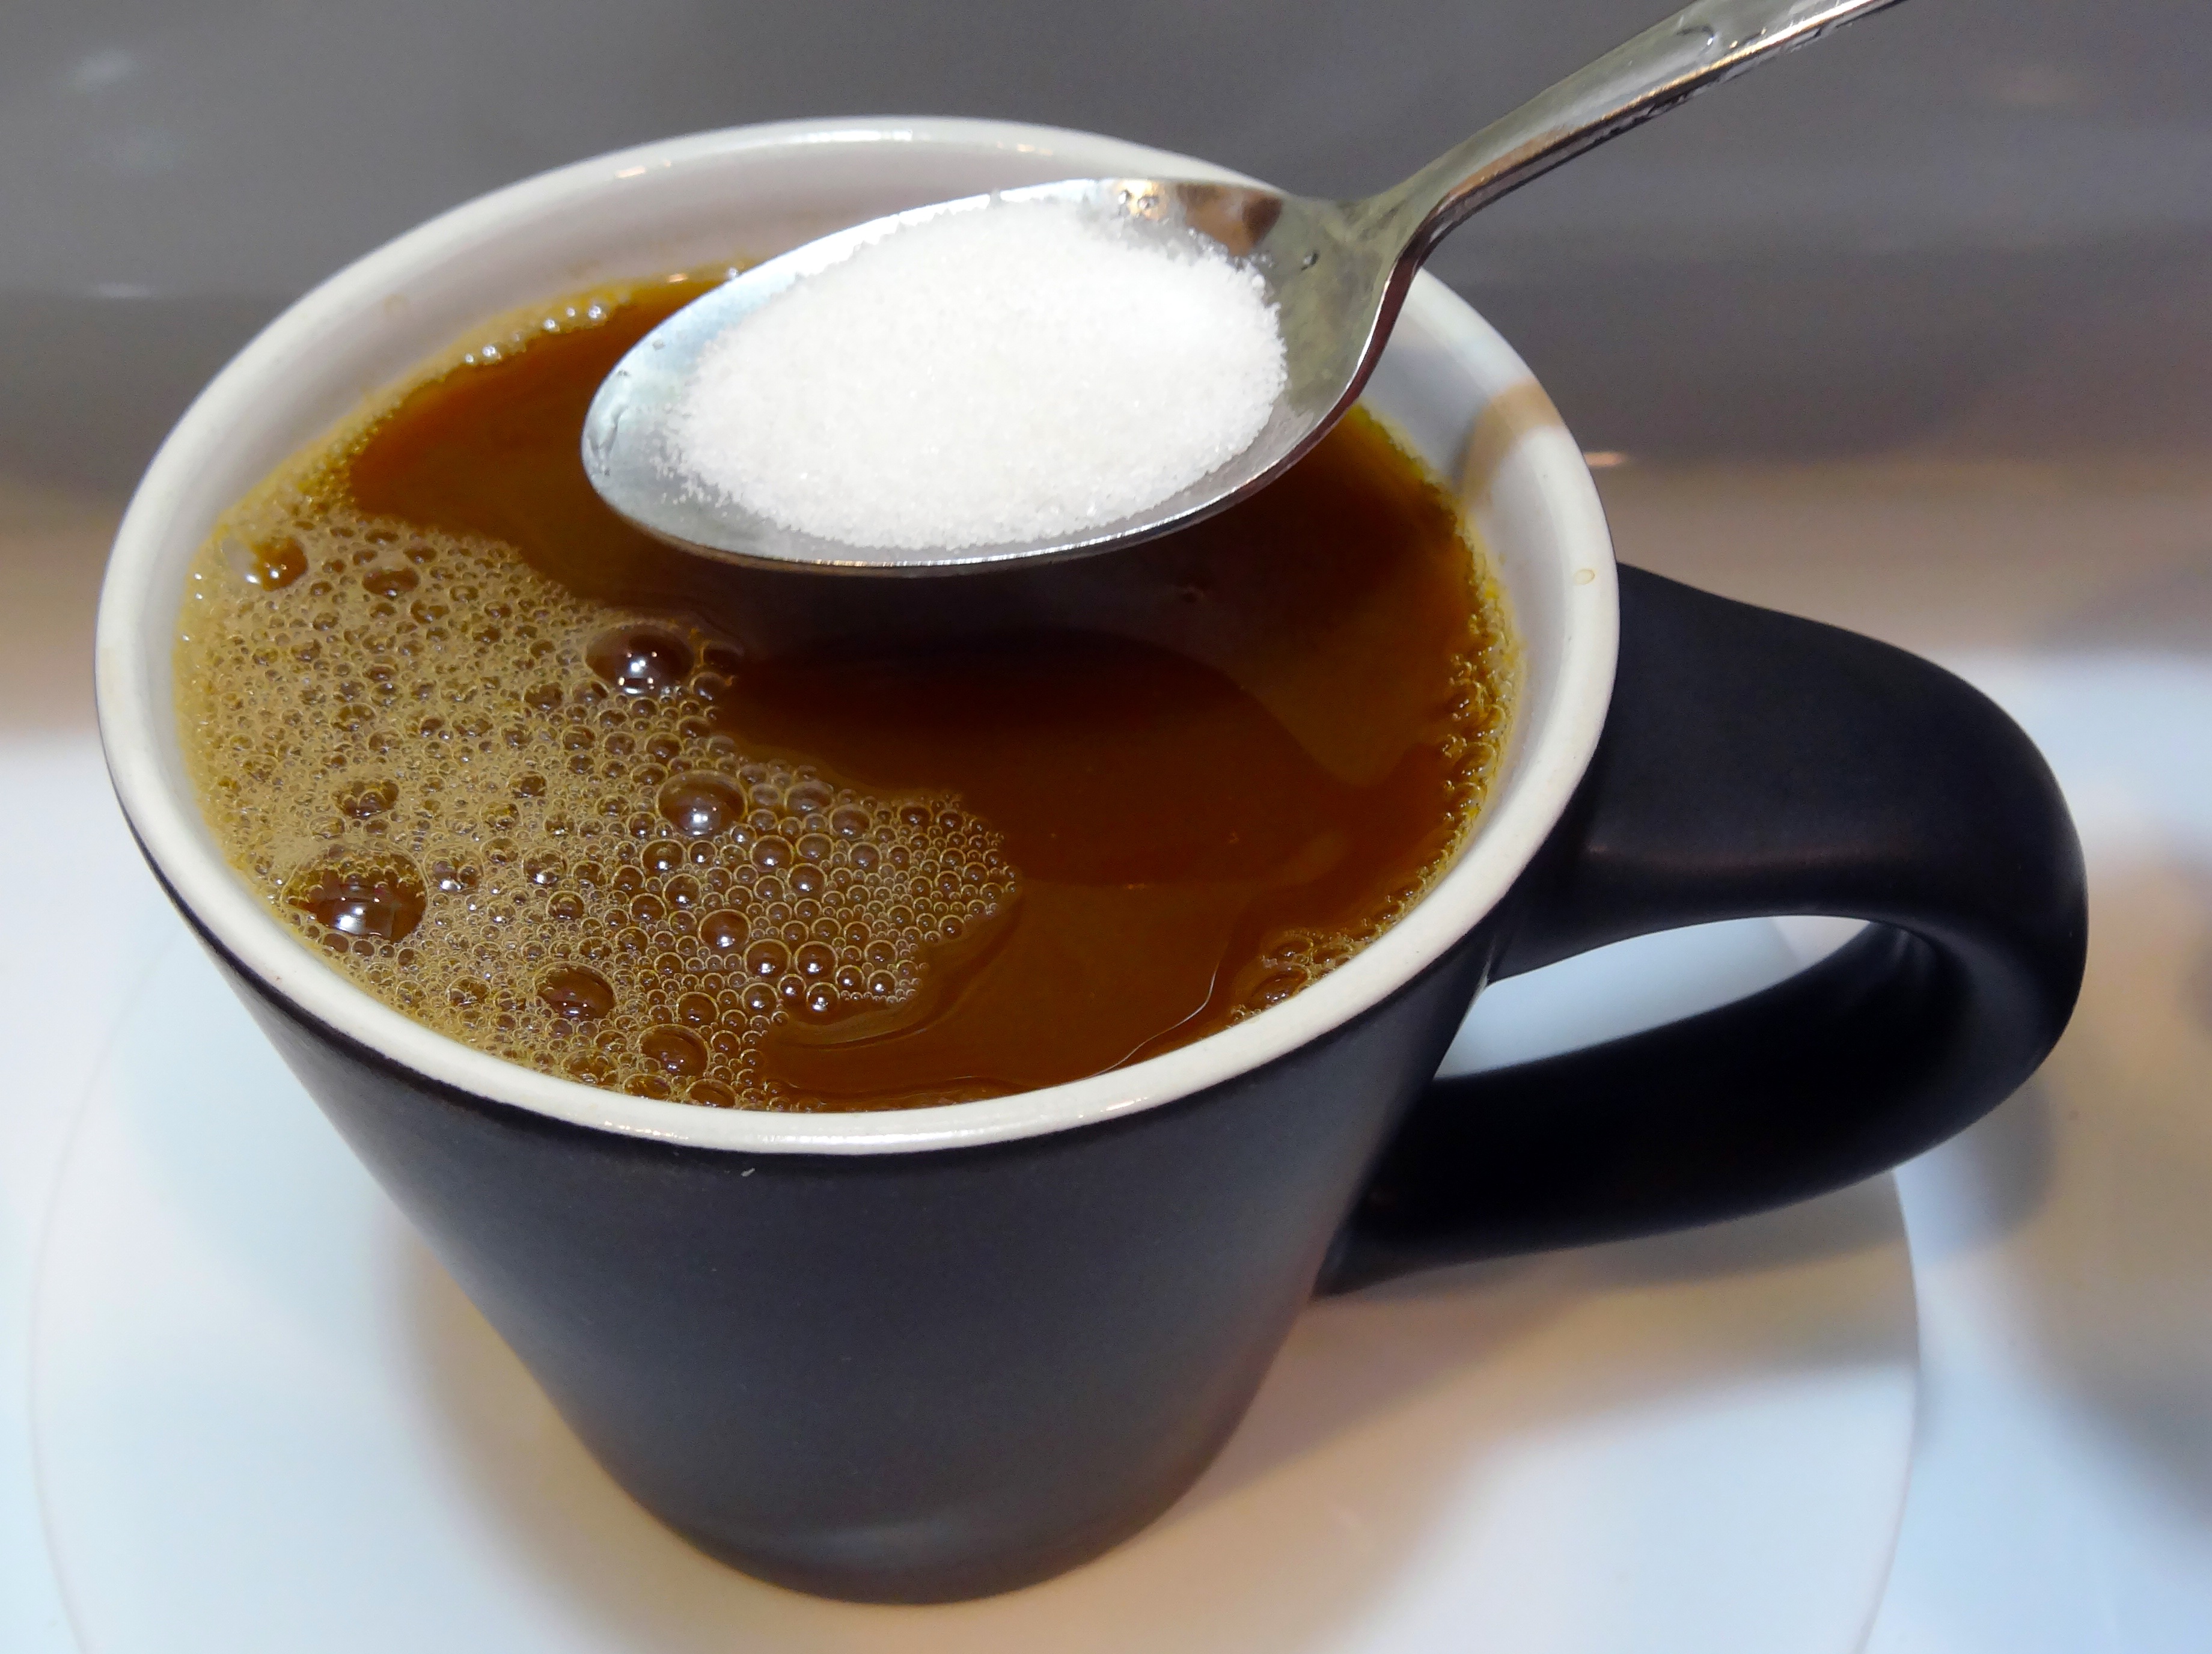
dish, cup, coffee, drink, salep, cafe au lait, caff macchiato, coffee milk, food, caffeine, flat white, espresso, coffee cup, cappuccino, latte, atole, masala chai, flavor, caff americano